Fulham, South Australia

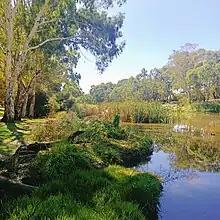
Banks of the River Torrens at Fulham

Fulham is a western suburb of Adelaide, South Australia. It is located in the City of West Torrens.